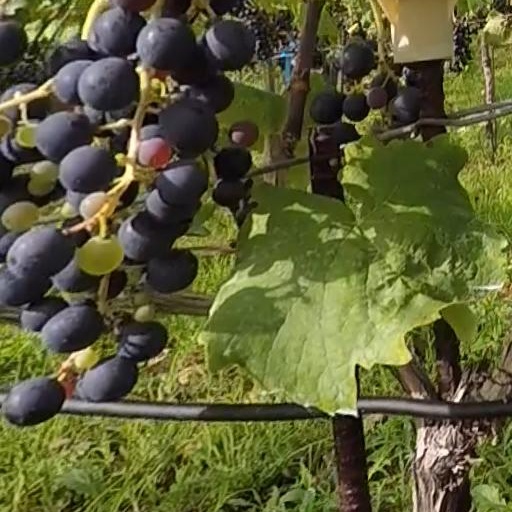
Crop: grape